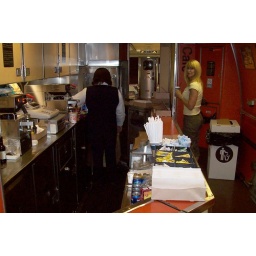
Time for some hot coffee in the cold train from its food lounge car.